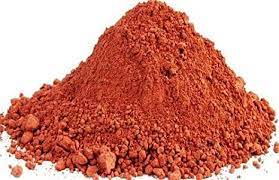
Soil type: Red soil